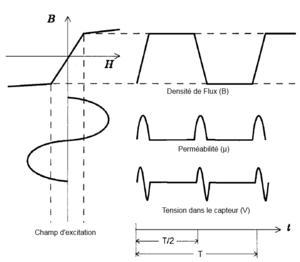
Principe de fonctionnement du Fluxgate
Une boussole à vanne de flux installé dans un endroit éloigné et libre de toute influence perturbatrice sert à mesurer le magnétisme terrestre et à transmettre ce signal sur un instrument indicateur placé devant le pilote. Ce dispositif permet d’atténuer l'effet néfaste des masses métalliques sur la mesure du champ magnétique et dont la présence est inévitable à bord des avions et navires.
Un magnétomètre est un appareil qui sert à mesurer selon les cas l'intensité ou la direction d’un champ magnétique, ou l'aimantation d'un échantillon. Il repose sur un élément sensible au champ magnétique : le capteur de champ magnétique qui, lorsqu'il est associé à un dispositif électronique, permet d'extraire la mesure du champ magnétique. Il en existe différents types, basés sur des principes physiques différents.